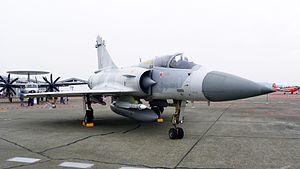
Un missile air-air est un missile tiré en vol depuis un aéronef, dans le but de détruire une cible aérienne. Comme les missiles surface-air, ce type de missile présente la particularité de devoir atteindre une cible extrêmement mobile, ce qui entraîne des contraintes particulières pour sa conception.
La Force aérienne de la république de Chine est la composante aérienne de l'Armée de la république de Chine. Elle a été créée en 1937.